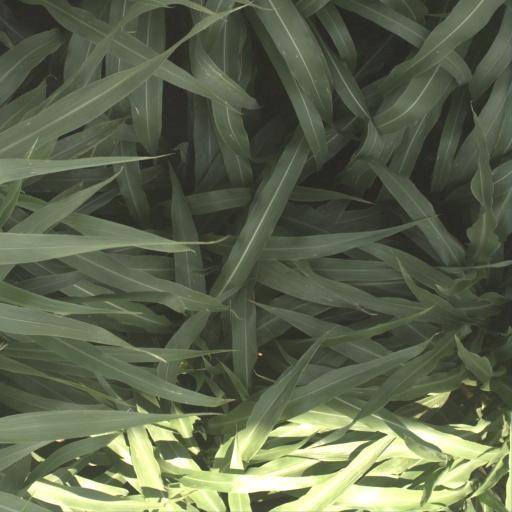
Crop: sorghum